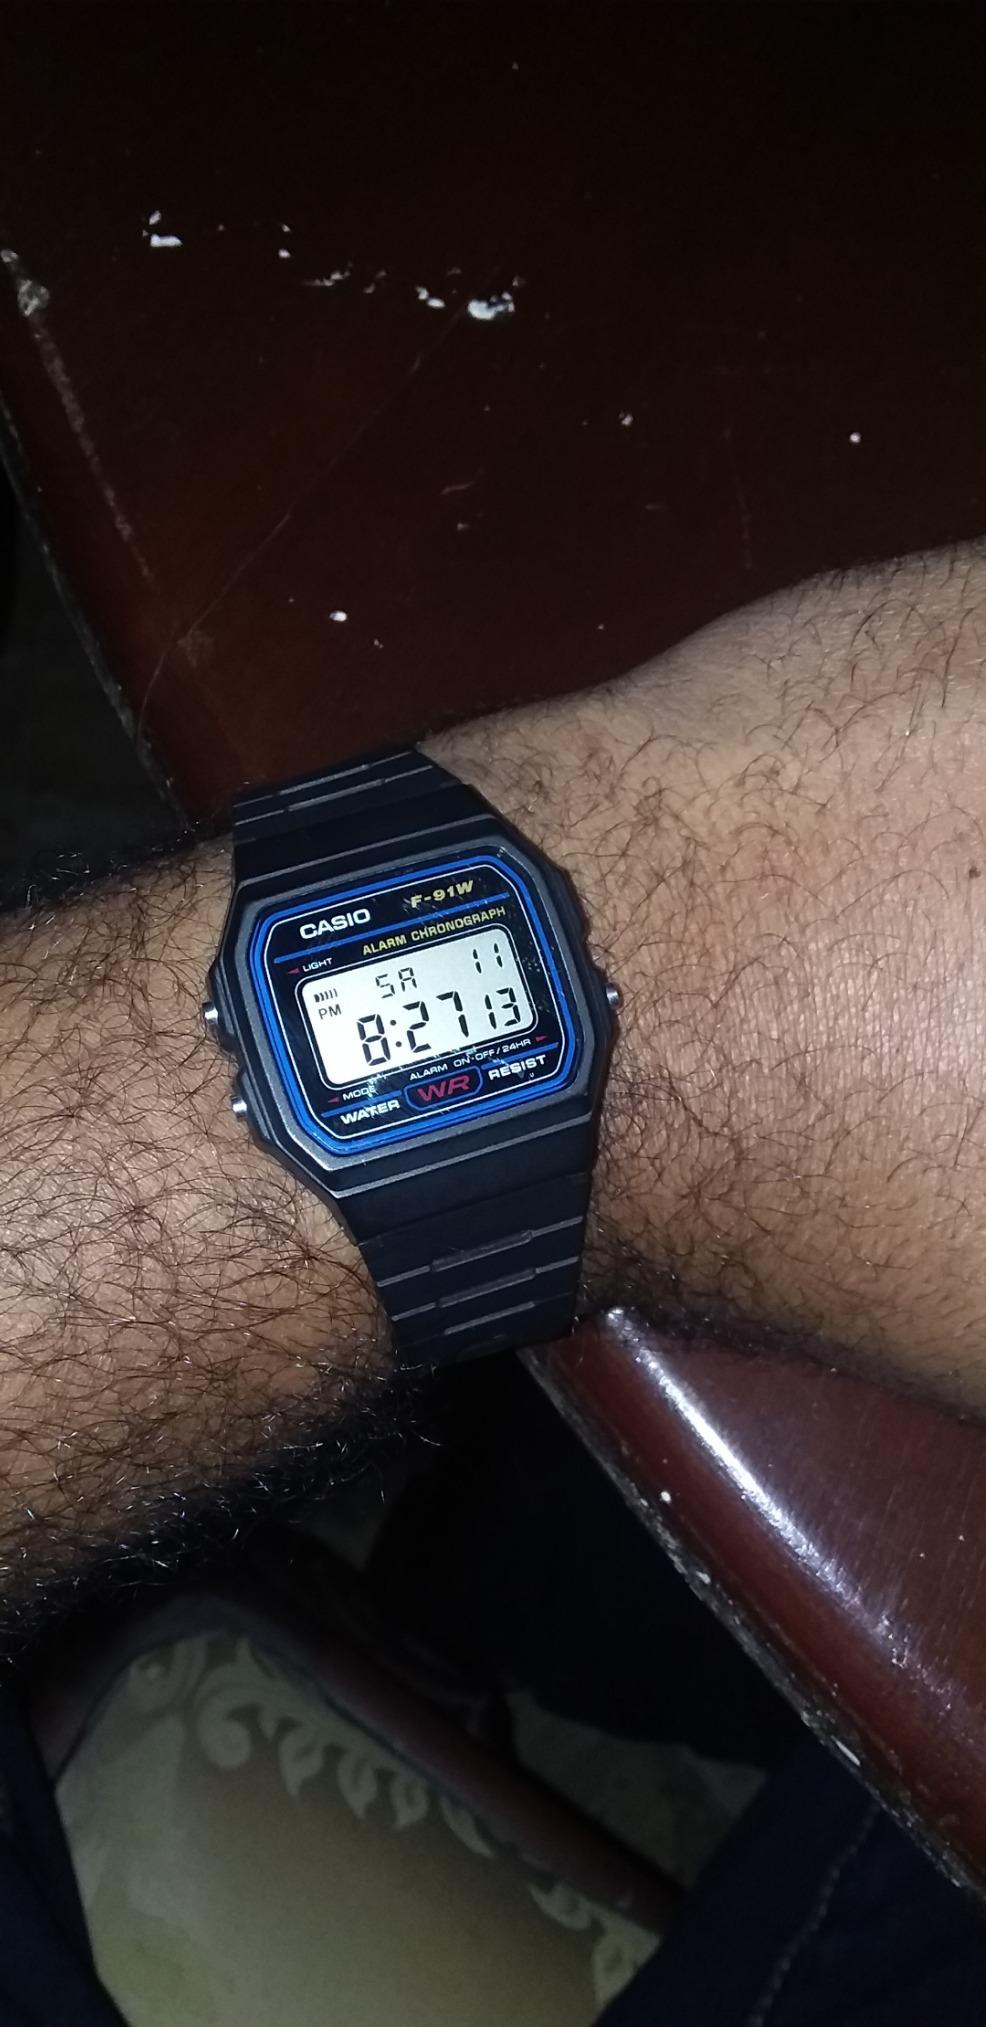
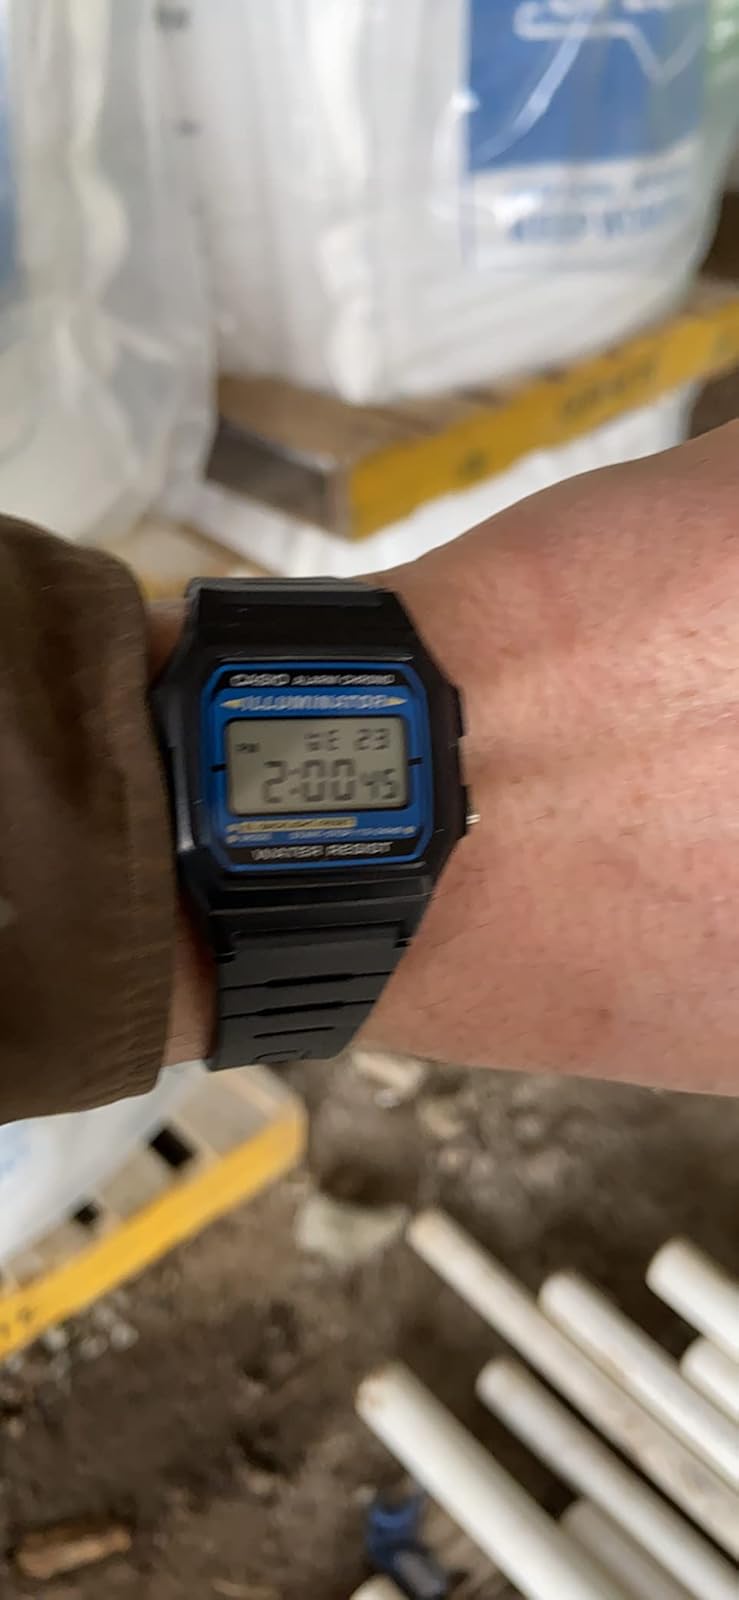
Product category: accessories_watch
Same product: no